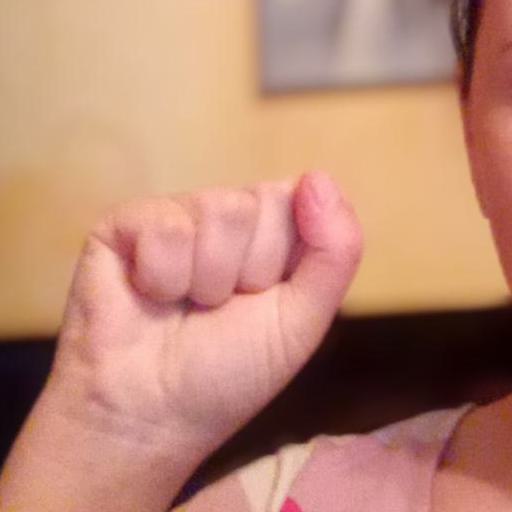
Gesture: fist